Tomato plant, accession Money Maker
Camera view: tilt-top (135 deg); turntable rotation: 180 degrees
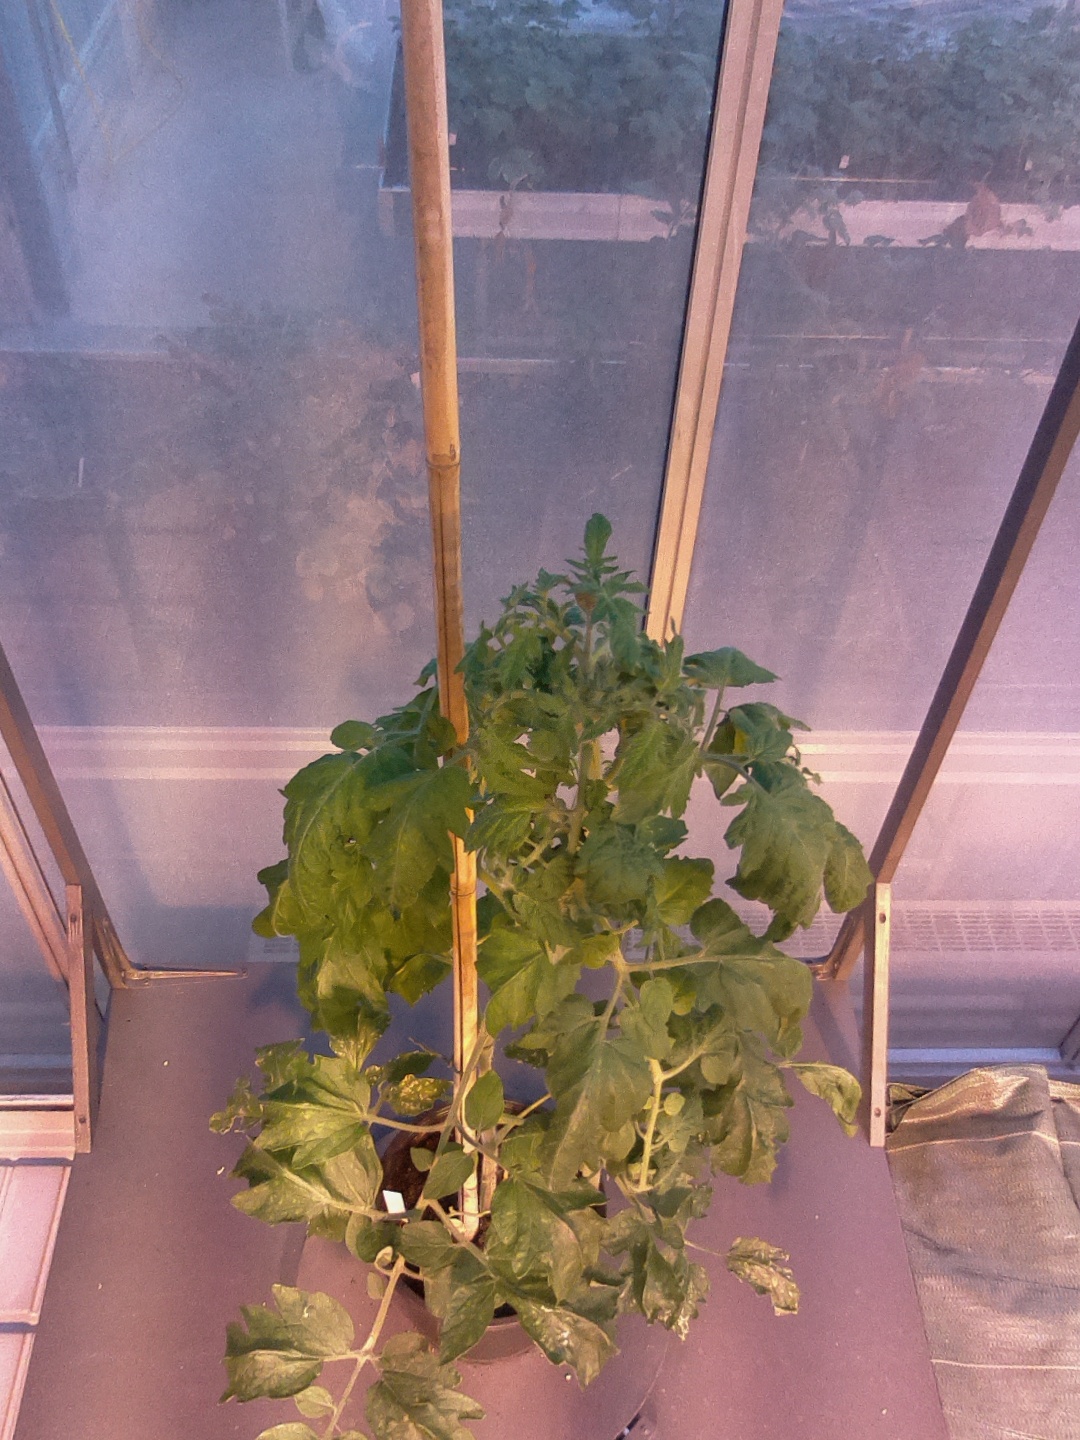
BBCH growth stage 69: End of flowering, 90%-100% of flowers open, more petals falling